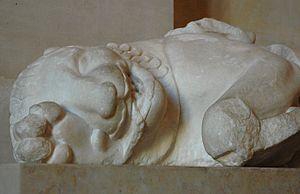
Le lion de Némée gisant sous le pied d'Héraklès. Première métope ouest du temple de Zeus à Olympie. Marbre de Paros, v. 460 av. J.-C.